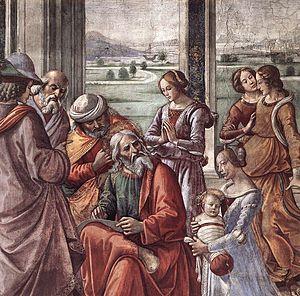
Le Cantique de Zacharie, parfois nommé Benedictus, figure dans l'Évangile selon Luc. Ce texte est prononcé par Zacharie à la naissance de son fils Jean le Baptiste. Il fait partie du Sondergut de cet évangile.